Hamara Sansar

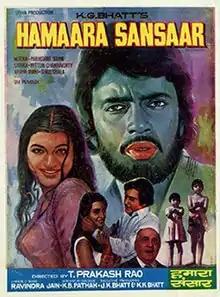

Hamara Sansar is a 1978 Indian Hindi-language film directed by T. Prakash Rao produced under Usha Productions, starring Parikshit Sahni, Nutan, Mithun Chakraborty and Sarika.